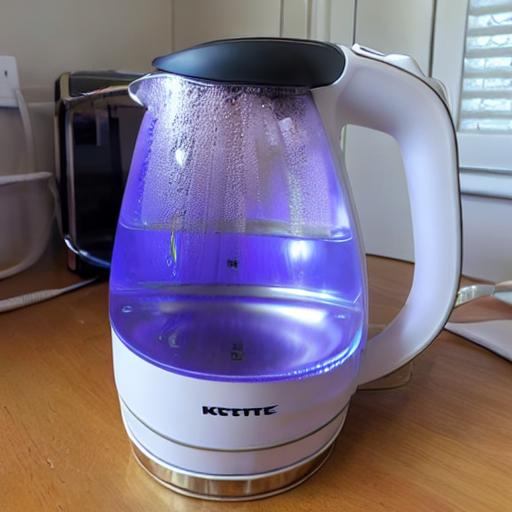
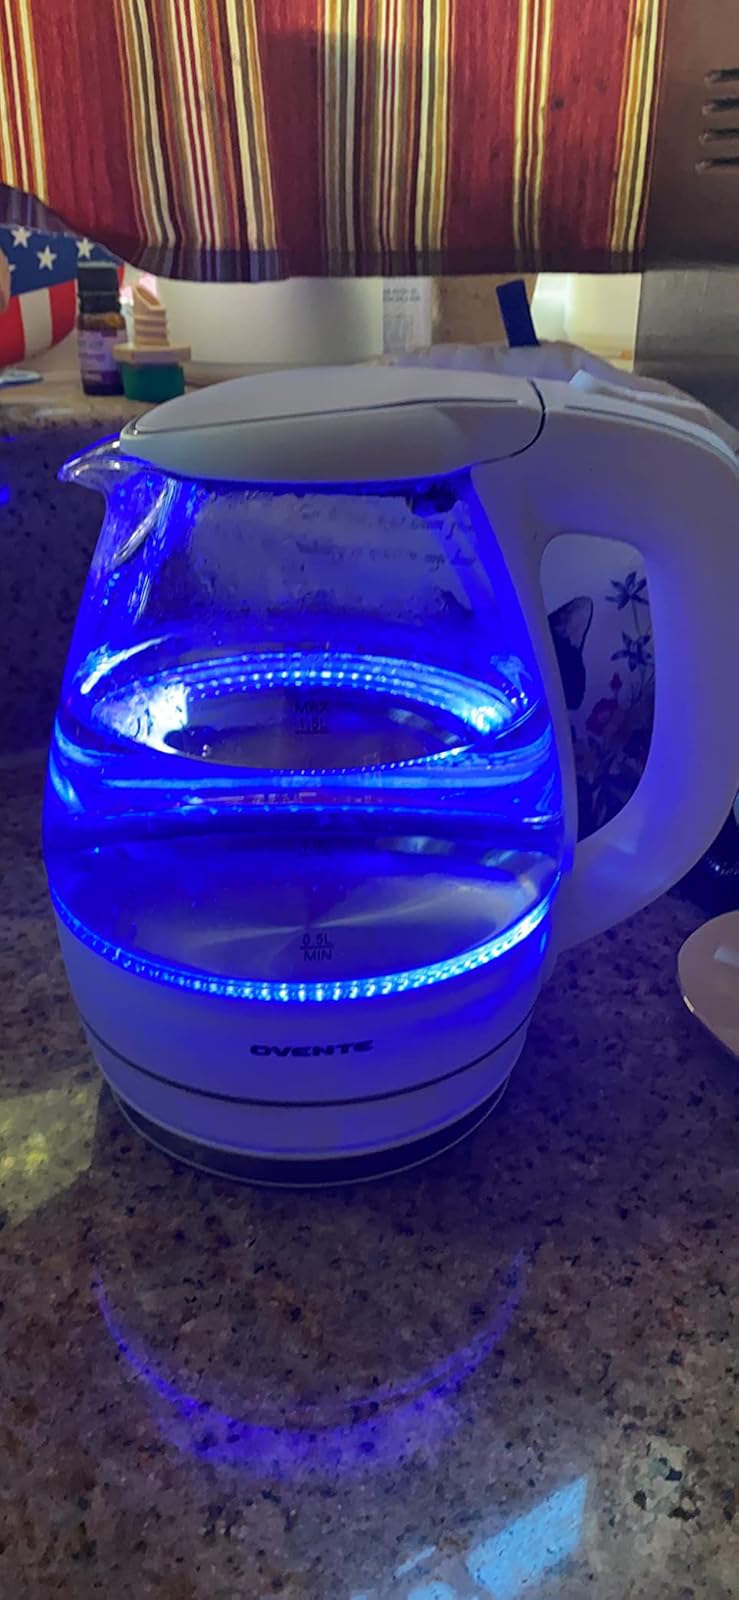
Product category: items_kettle
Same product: no